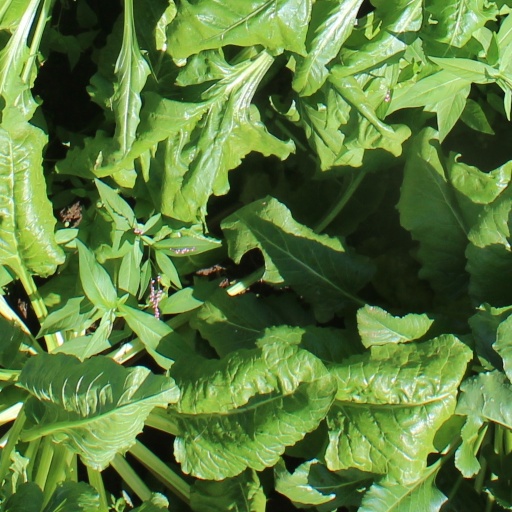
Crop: sugar beet